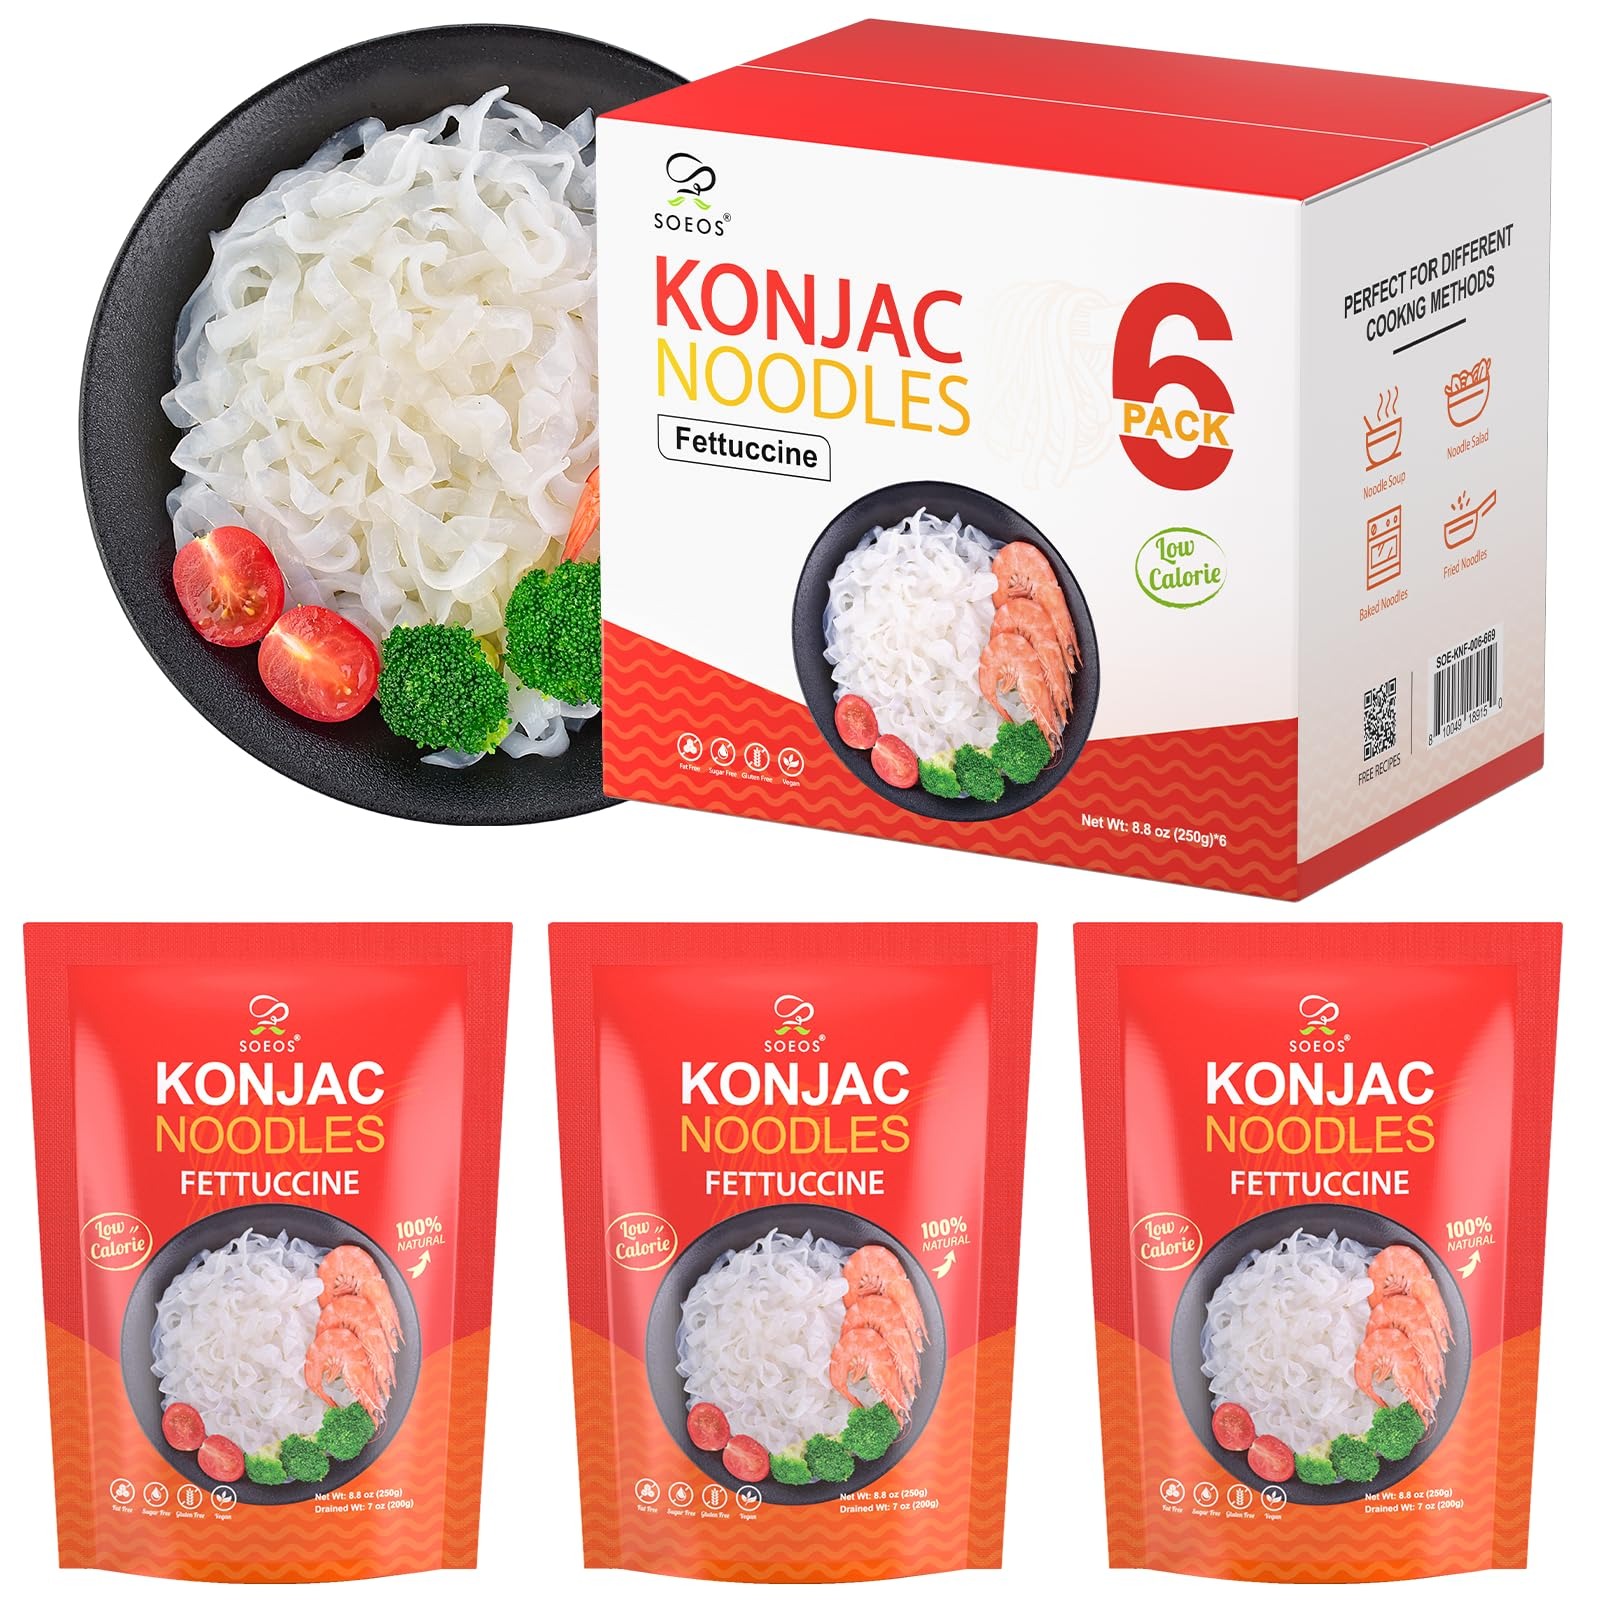
Item Name: Soeos Konjac Noodles, Fettuccine Pasta, Low Calorie, Low Carb, Keto and Paleo Friendly Shirataki Noodle, Gluten-Free, Fat Free, Sugar Free, Vegan, 8.8 oz (250g)*6 Pack
Bullet Point 1: Konjac Noodle Fettuccine is a fantastic pasta alternative made from the konjac root, known for its low-calorie, low-carb, and high-fiber profile. With a wide, flat shape similar to traditional fettuccine , it provides a satisfying texture that pairs well with creamy or hearty sauces
Bullet Point 2: Versatile for All Diets: Keto, gluten-free, vegan, and paleo-friendly, this fettuccine suits a range of dietary lifestyles.
Bullet Point 3: Easy to Prepare: Just rinse and heat! Ready in minutes for quick, healthy meals that don’t compromise on taste or convenience. Konjac noodles absorb water and expand when they reach the stomach. So please be careful to chew the noodles thoroughly or not to eat too much at a time.
Bullet Point 4: Neutral Taste, Perfect Sauce Absorption: Absorbs the flavor of any sauce, allowing you to enjoy a wide variety of recipes, from Alfredo to pesto and beyond.
Bullet Point 5: Konjac Noodle Fettuccine, enjoy a low-calorie, health-conscious way to satisfy pasta cravings while keeping your wellness goals in focus.
Value: 52.8
Unit: Ounce

Price: 21.96